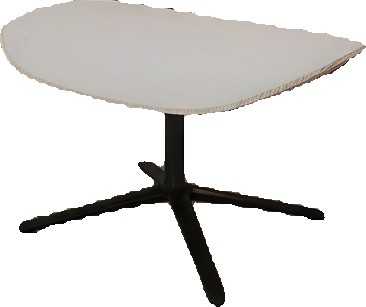
Surface category: table